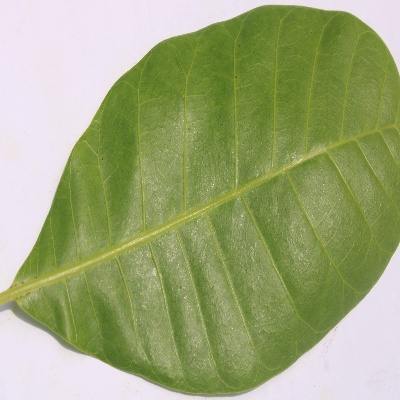
Crop: Cashew
Condition: healthy